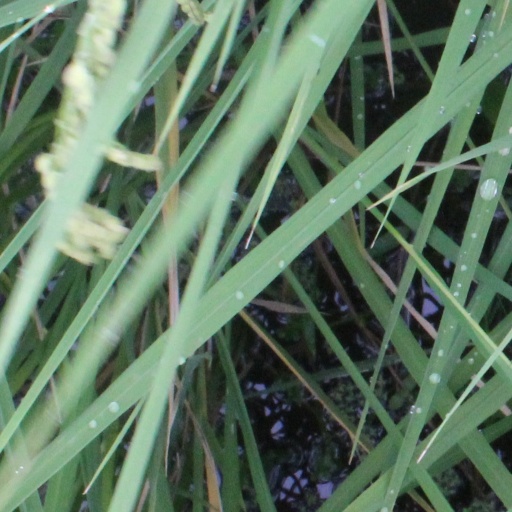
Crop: rice